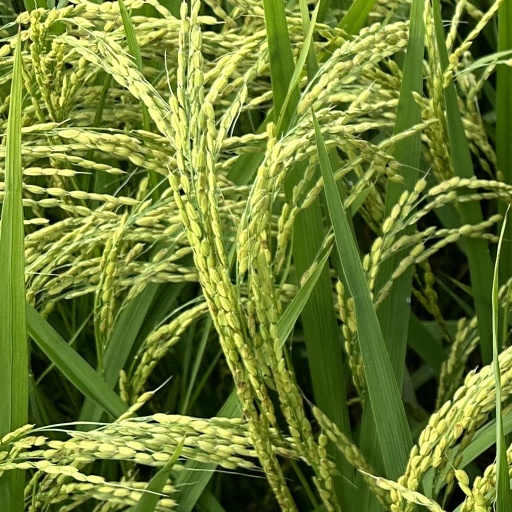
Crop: rice